One of Cleopatra's Nights and Other Fantastic Romances

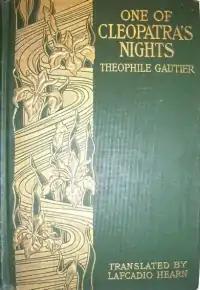
Cover of the 1900 Brentano's edition

One of Cleopatra's Nights and Other Fantastic Romances is a collection of fantasy short stories by Théophile Gautier, selected from his "Nouvelles" and "Romans et Contes" and translated from the French by Lafcadio Hearn. The translation was Hearn's first book, and is considered one of the best English translations of Gautier. It was first published in hardcover by Richard Worthington in 1882, and reprinted in 1886, 1888, 1890 and 1891; later reprint editions were issued by H. W. Hagemann (1894) and Brentano's in 1899, 1900, 1906, 1910, 1915, and 1927. The first British edition was published by MacLaren and Co. in 1907. The work was reprinted in 1999 by Wildside Press, a trade paperback edition with page count matching the original.